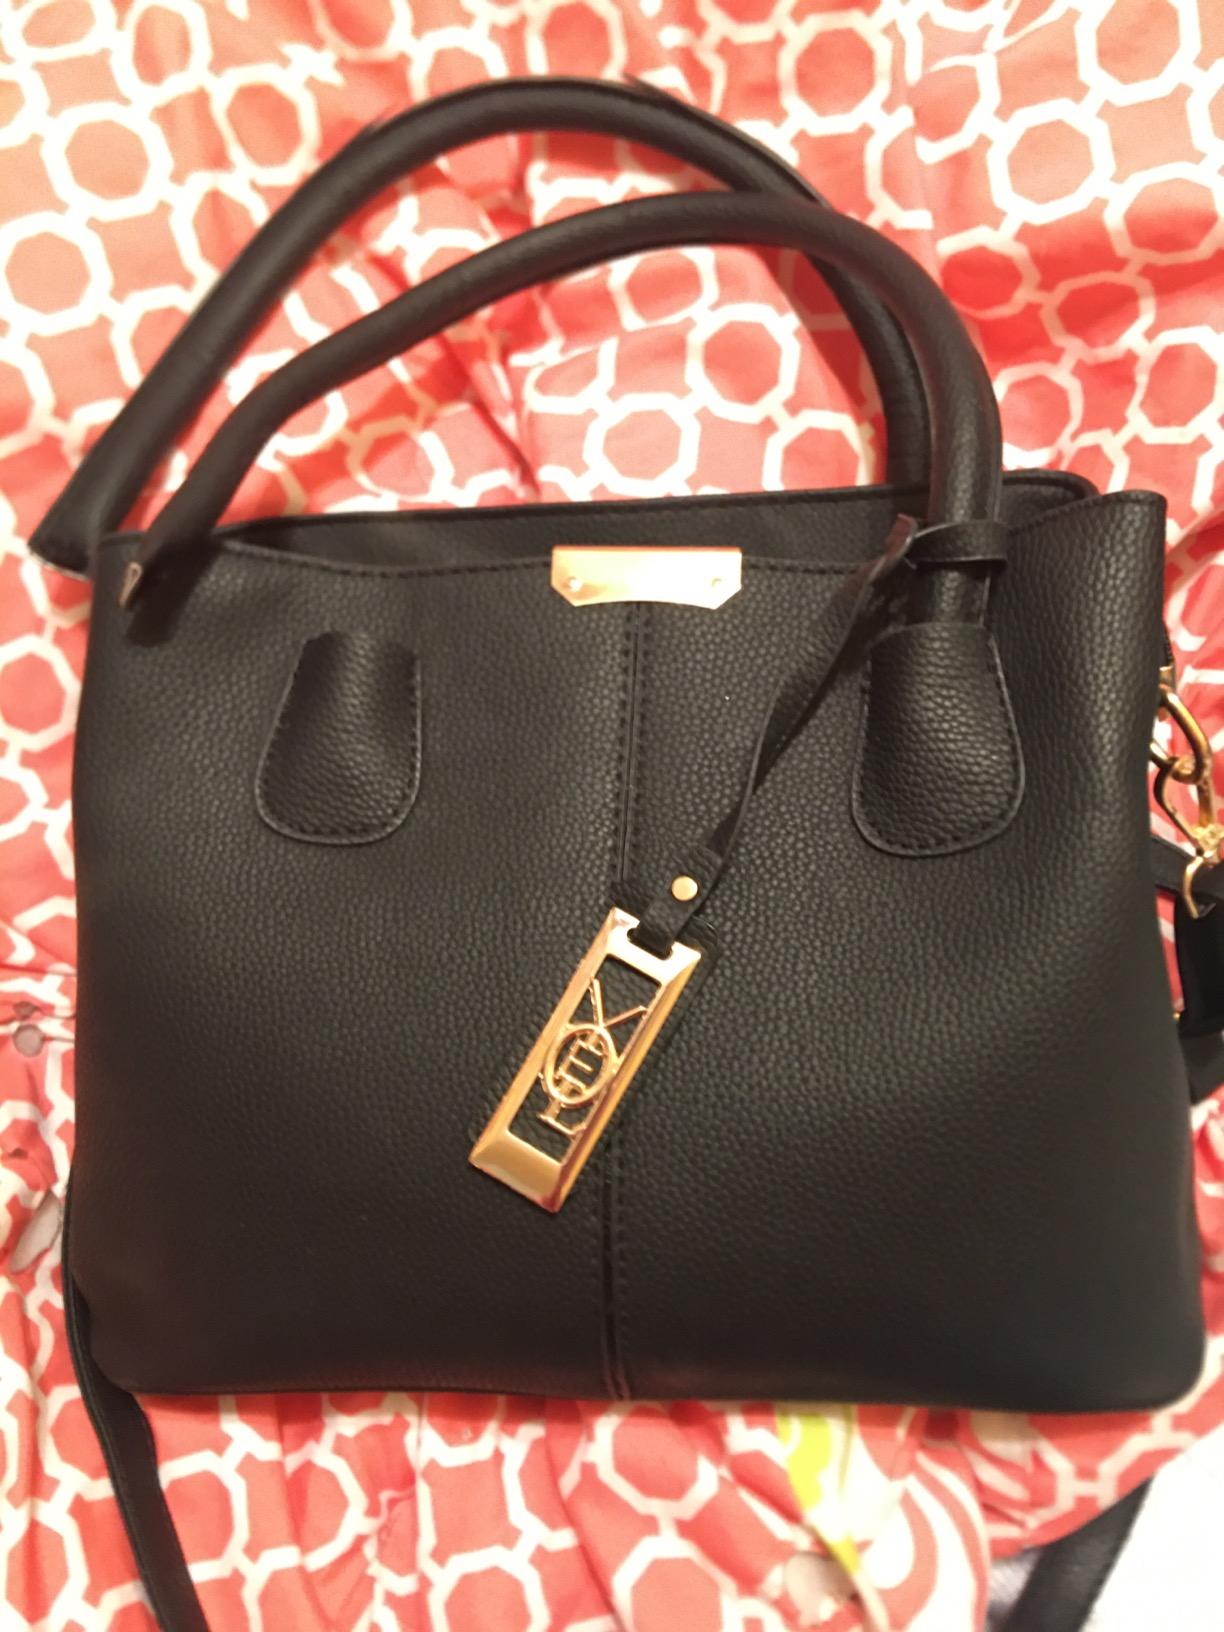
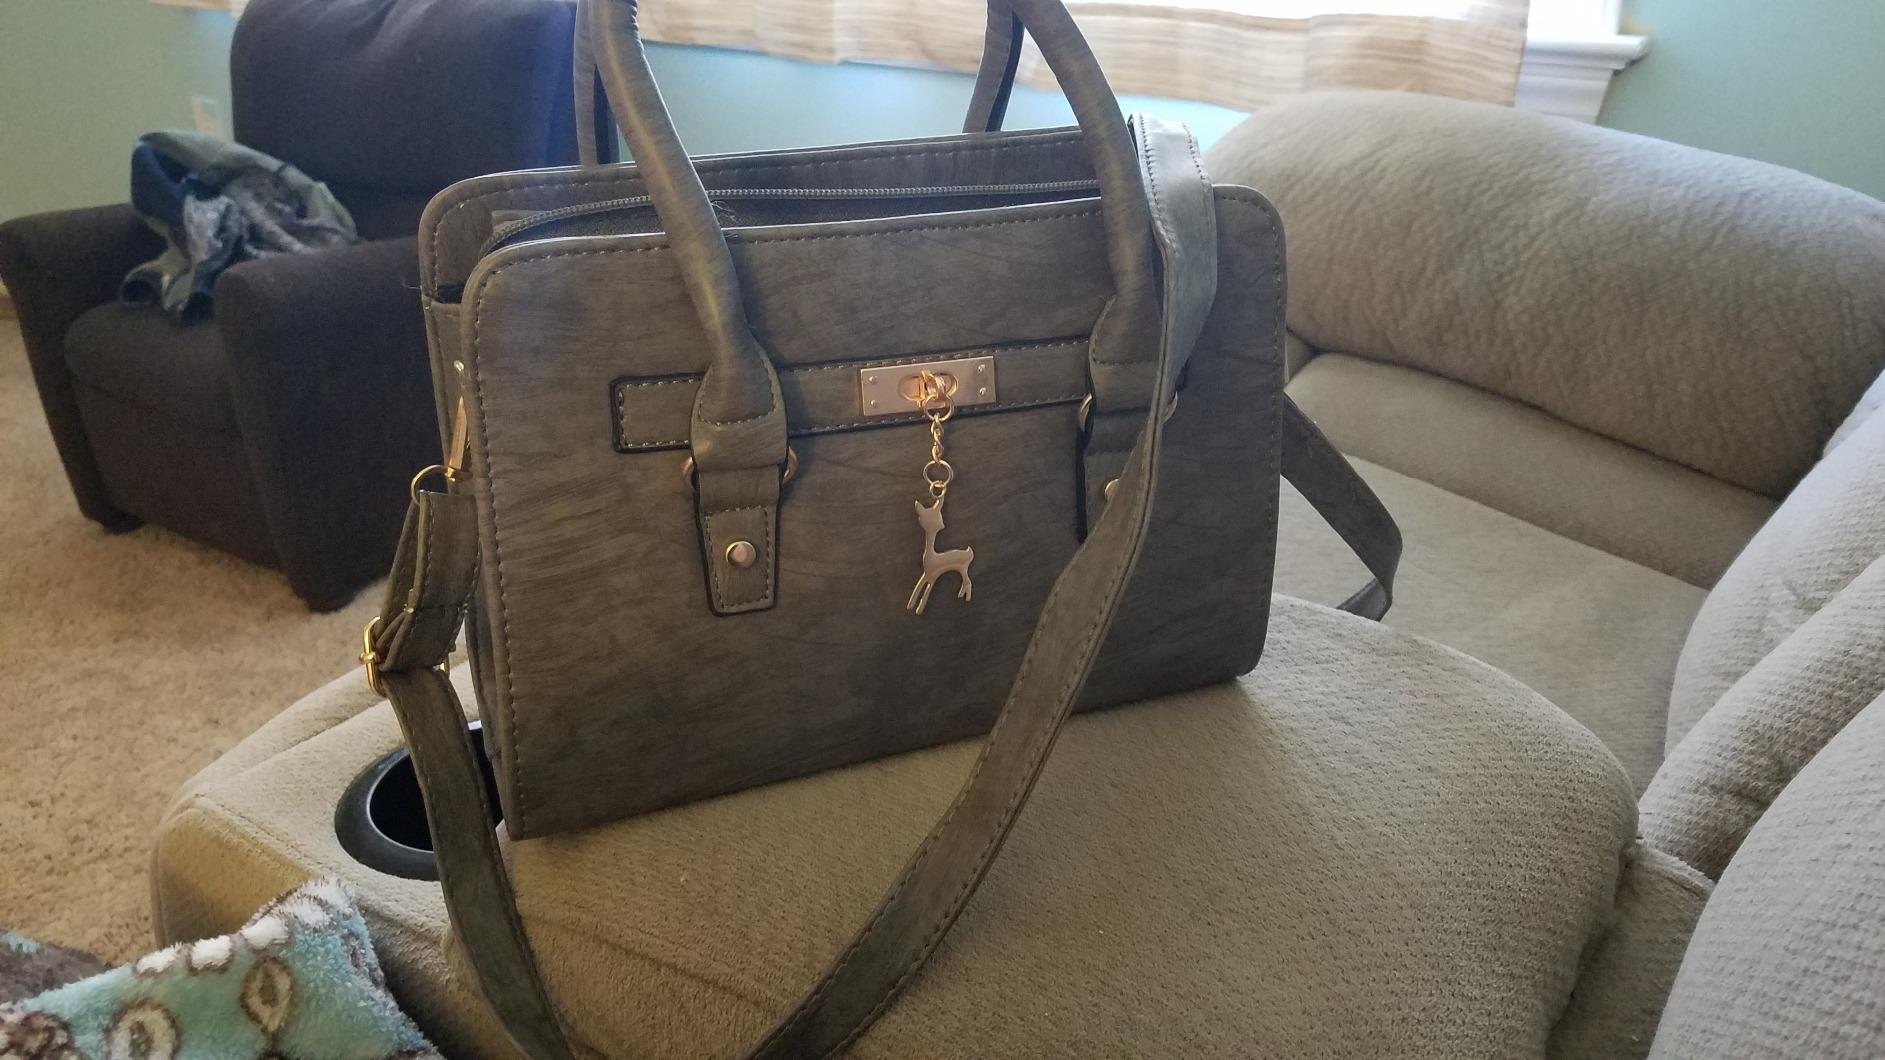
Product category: accessories_handbag
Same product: no